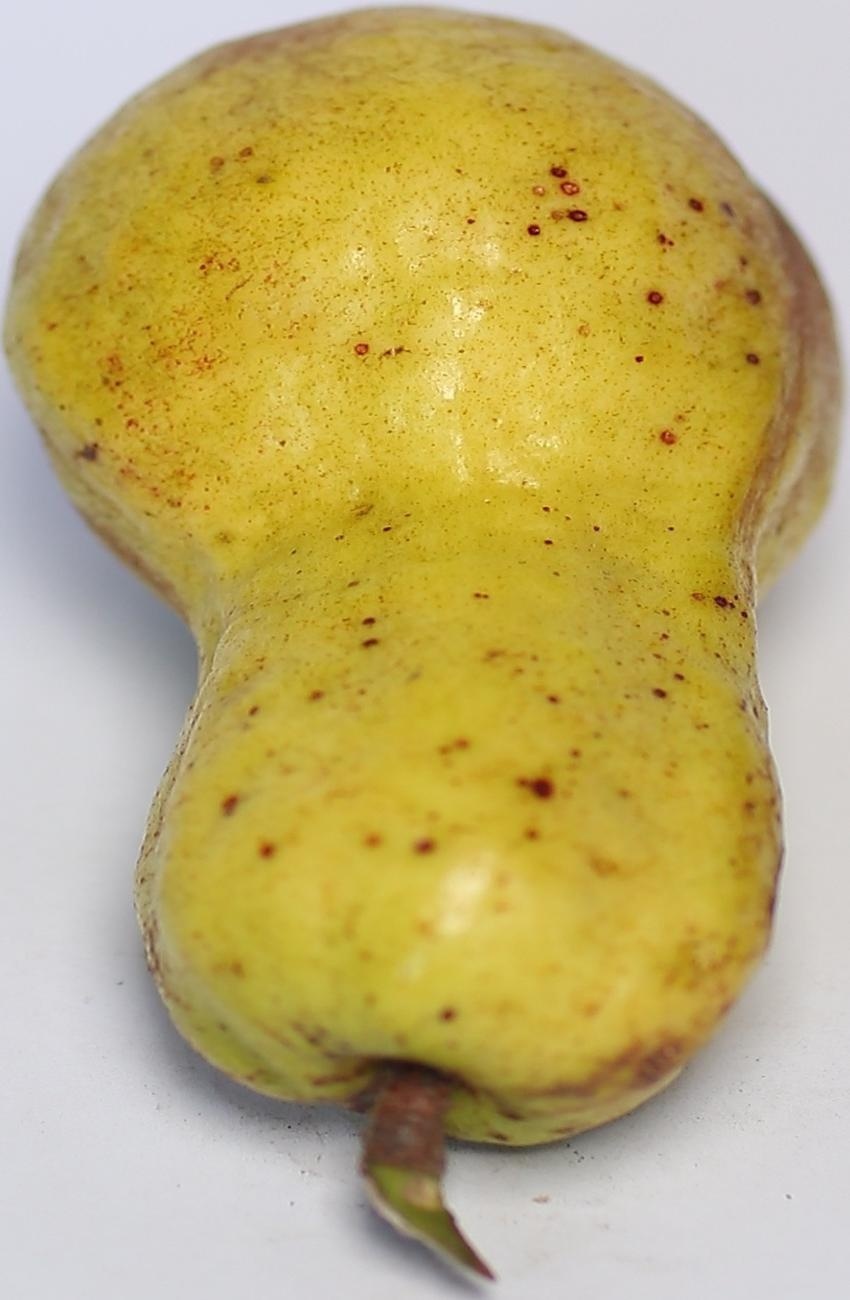
Maturity: ripe
Variety: local-sindhi